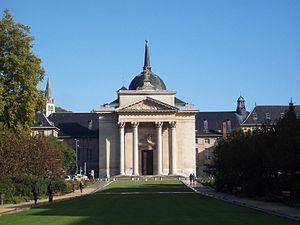
Eglise dédiée à Sainte-Madeleine, de l'ancien hôtel-Dieu, à l'ouest de Rouen.
Cet article recense les monuments historiques français classés en 1910.
Rouen [ʁwɑ̃] est une commune du Nord-Ouest de la France traversée par la Seine. Préfecture du département de la Seine-Maritime, elle est le chef-lieu de la Normandie réunifiée après avoir été, jusqu'en 2015, celui de la Haute-Normandie.
L’ancien Hôtel-Dieu est un ancien établissement hospitalier situé à l’ouest du centre-ville de Rouen. Il accueille aujourd’hui l'hôtel de préfecture de la Seine-Maritime préfecture du département de Seine-Maritime et depuis 2016 de la région Normandie.
L'avenue Pasteur est une large voie verte de Rouen.